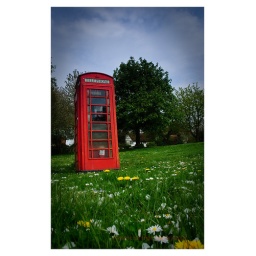
red box near me in feering.